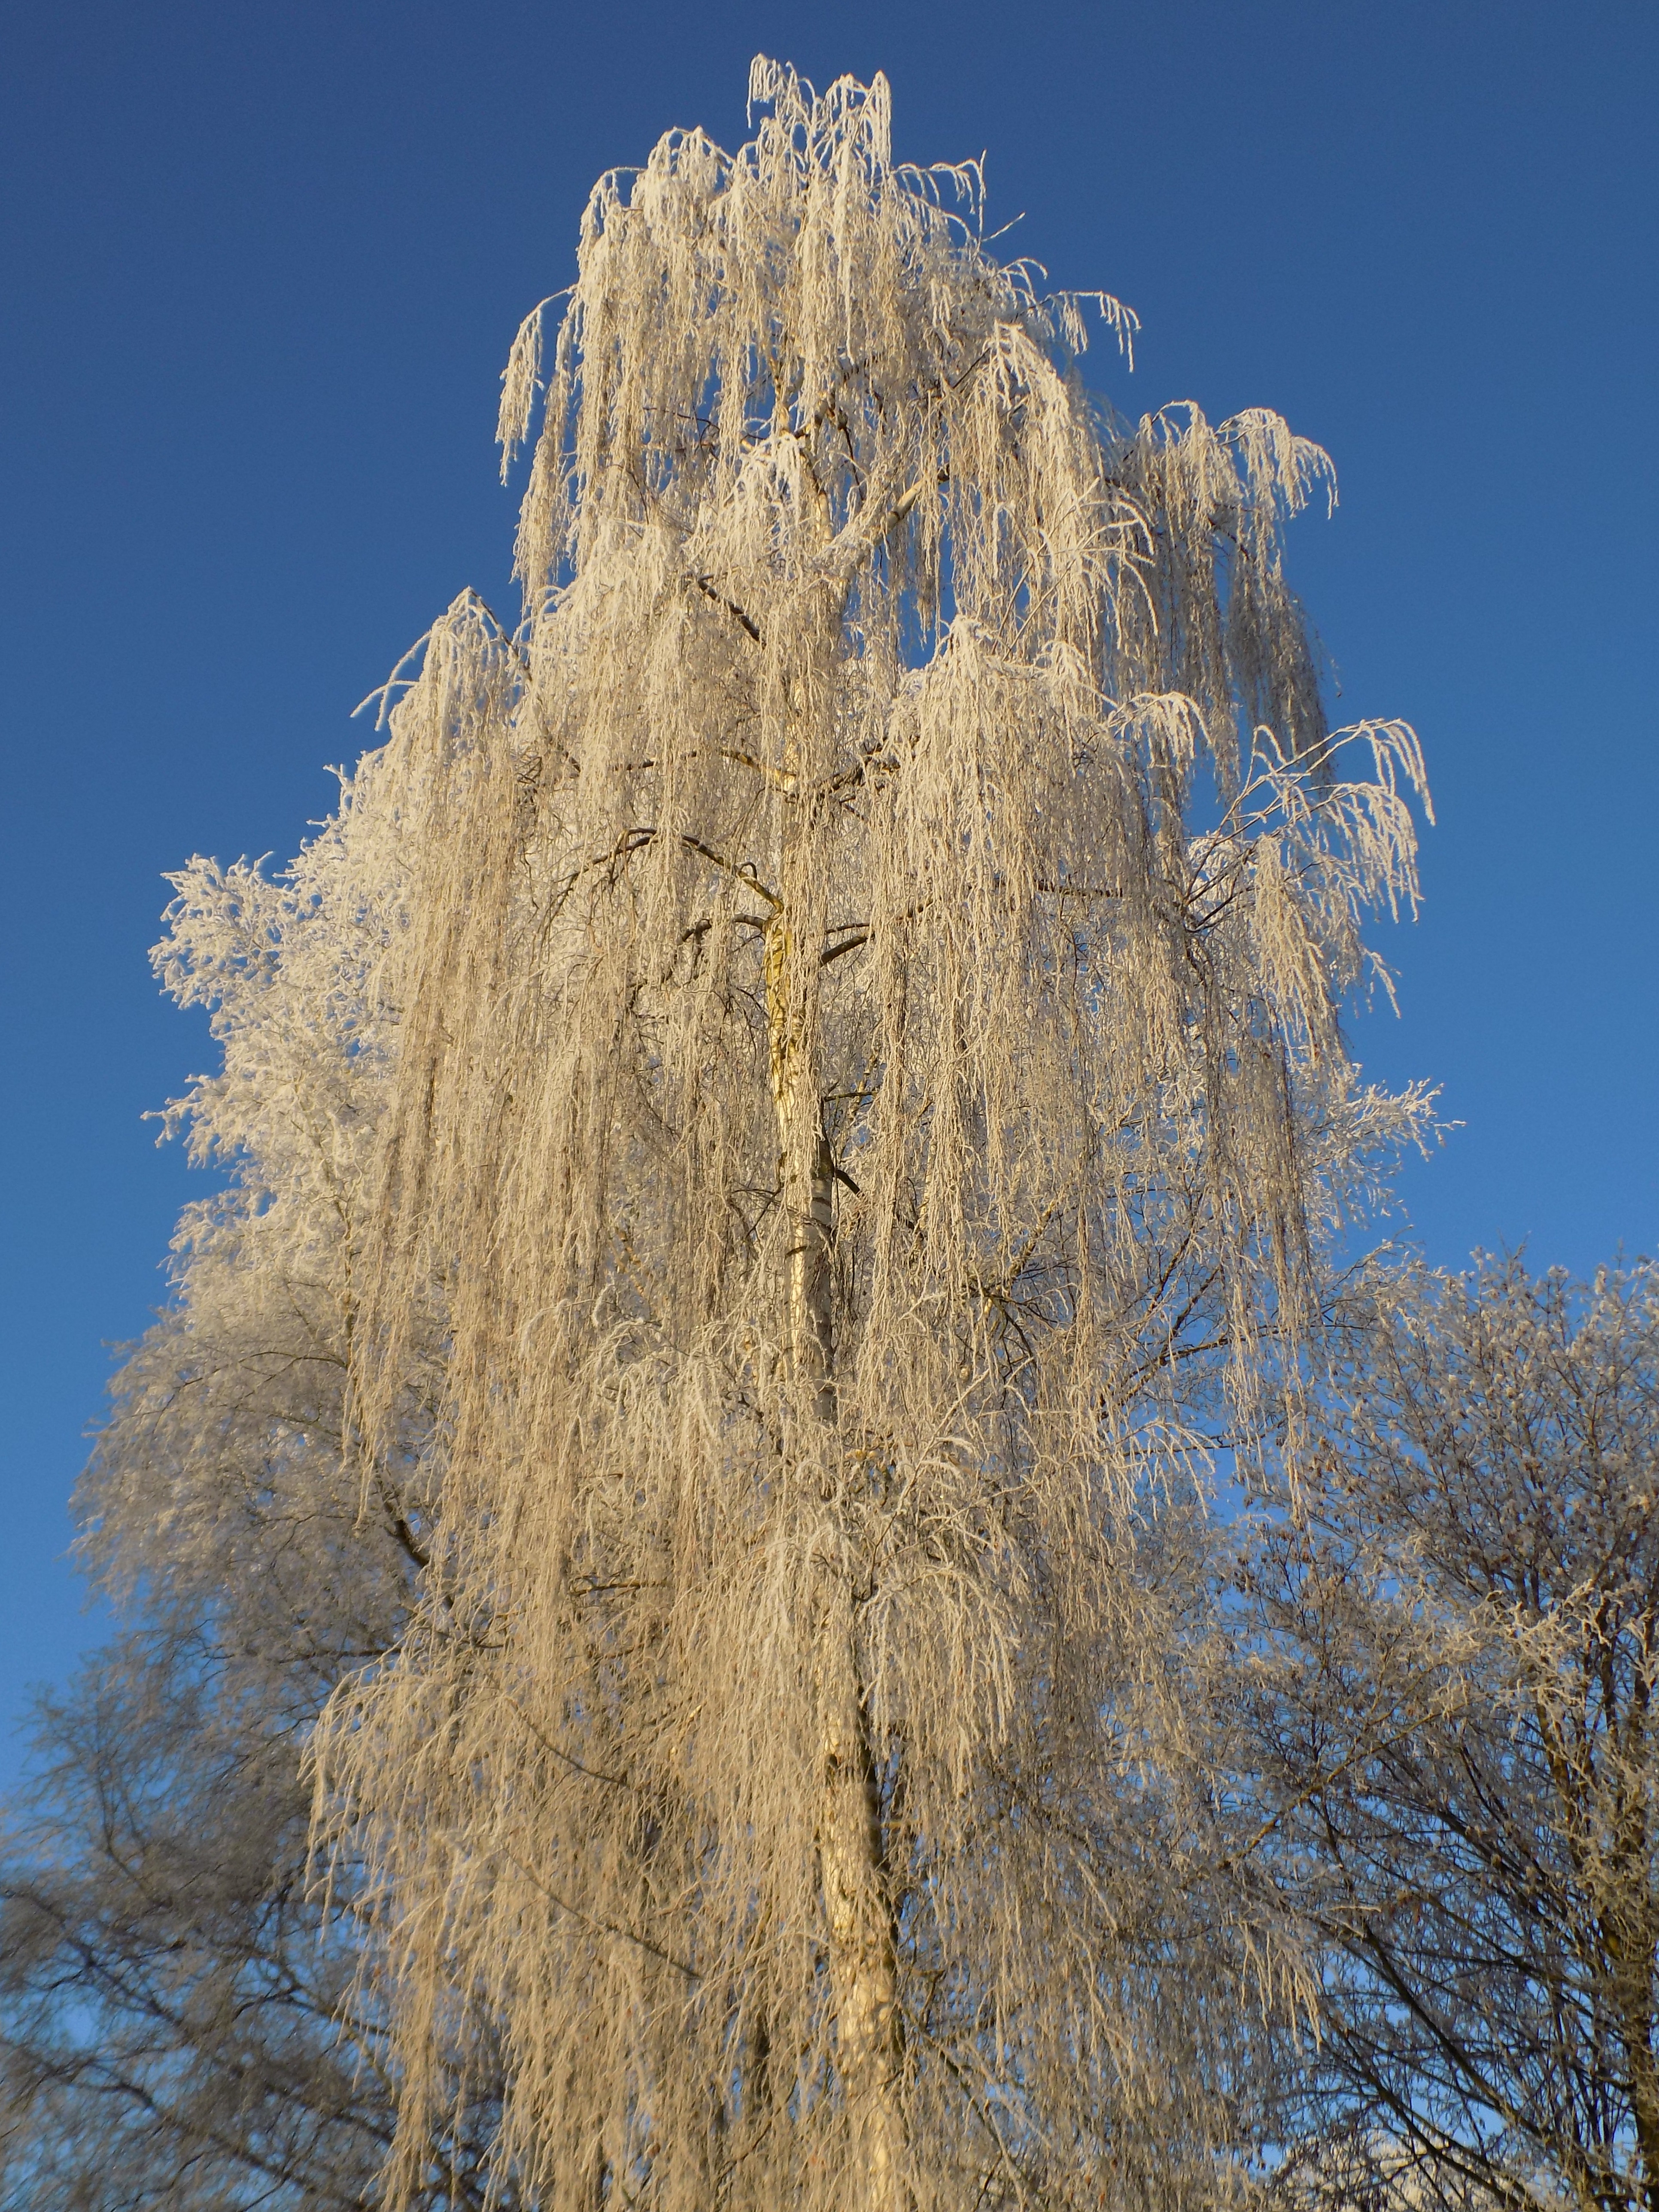
tree, rock, branch, mountain, snow, cold, winter, plant, sky, sunshine, frost, formation, ice, season, larch, woody plant, land plant